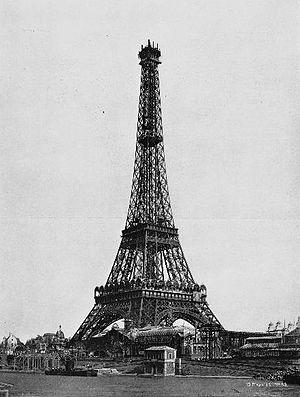
Tour Eiffel
La tour Eiffel est une tour de fer puddlé de 324 mètres de hauteur située à Paris, à l’extrémité nord-ouest du parc du Champ-de-Mars en bordure de la Seine dans le 7ᵉ arrondissement. Son adresse officielle est 5, avenue Anatole-France.
L'histoire de la tour Eiffel relate les origines et la construction du monument parisien.